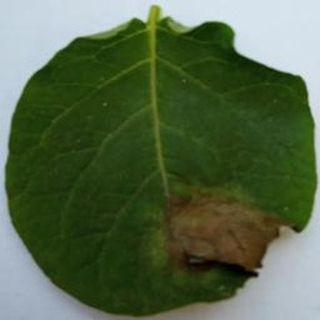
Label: potato_late_blight